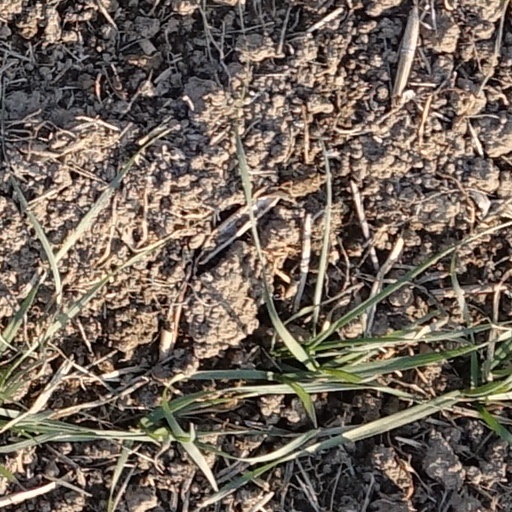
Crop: wheat